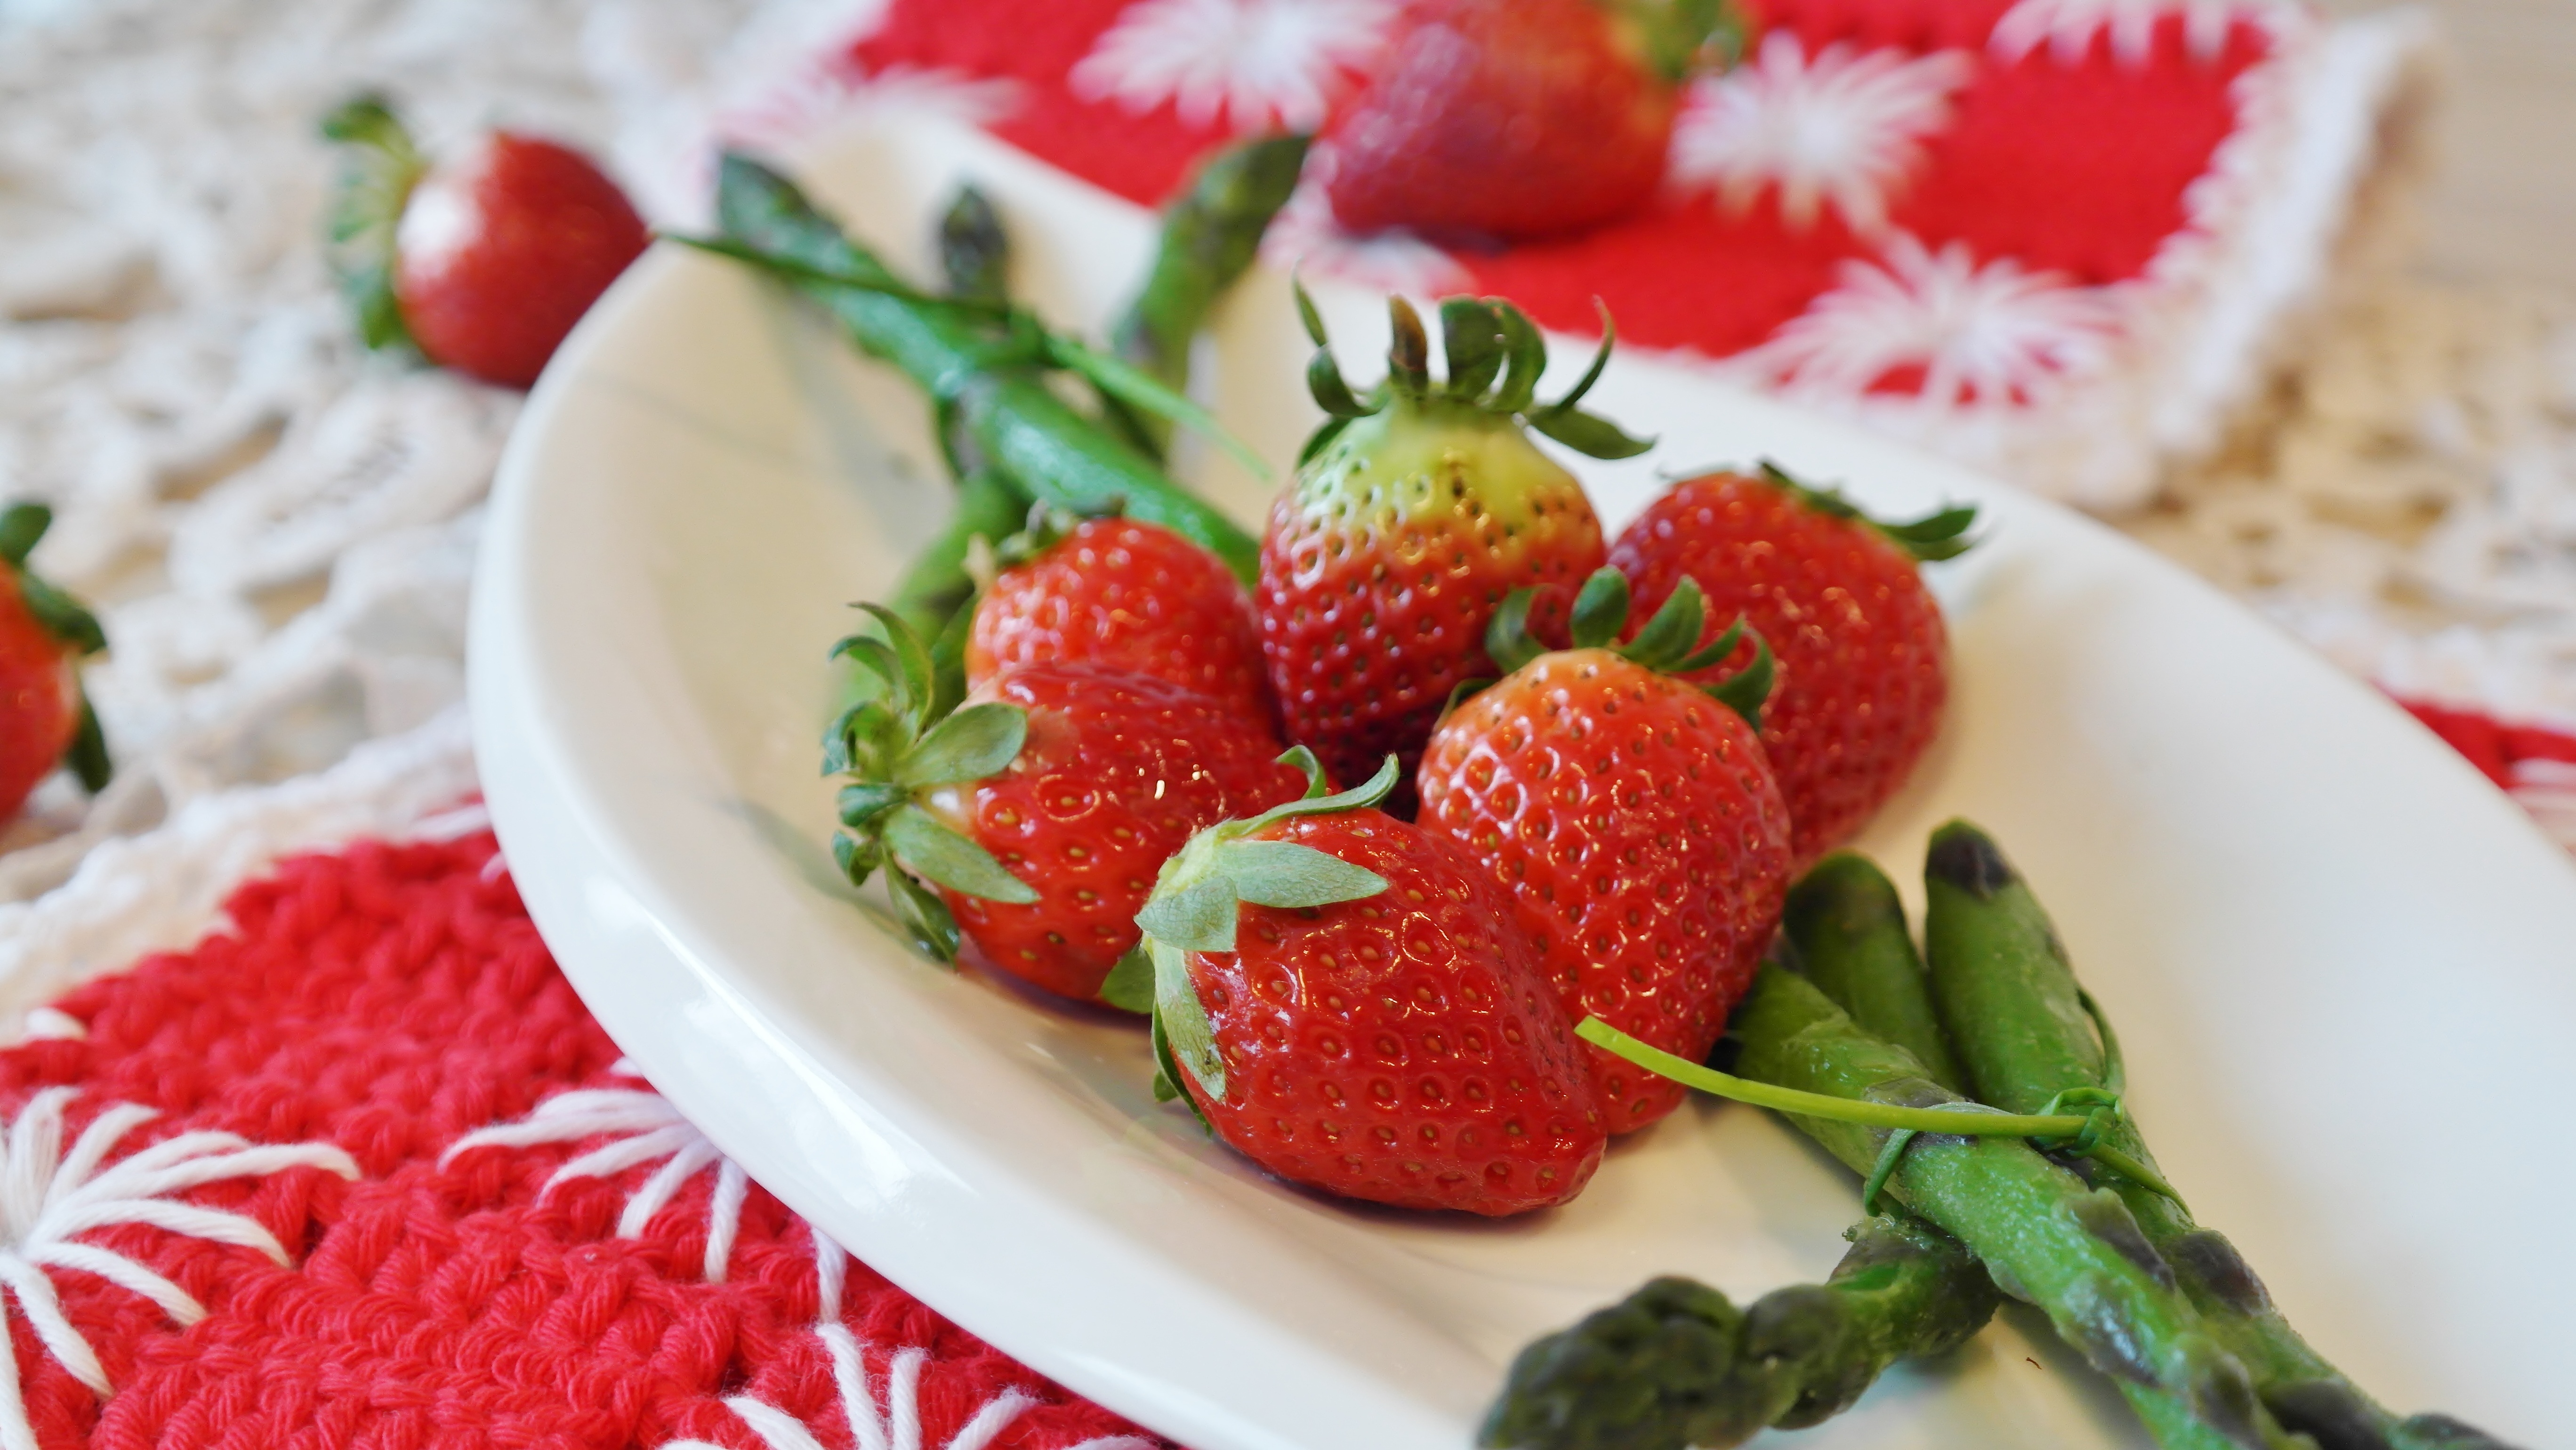
plant, fruit, sweet, ripe, dish, meal, food, green, red, produce, breakfast, healthy, dessert, delicious, strawberry, vegan, vegetarian, strawberries, asparagus, vitamins, fruity, green asparagus, pavlova, strawberry fruit